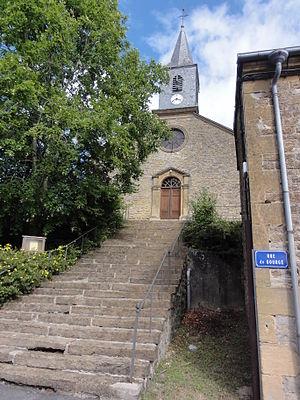
Houldizy est une commune française, située dans le département des Ardennes en région Grand Est.